Lyle Latell

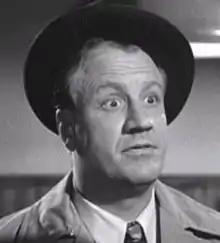
Latell in "Dick Tracy vs. Cueball" (1946)

Lyle Latell (born Lyle Zeiem; April 9, 1904 – October 24, 1967) was an American character actor. He was perhaps best known for playing Pat Patton in the "Dick Tracy" film series.